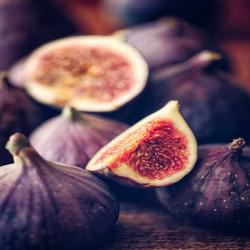
Label: Fig